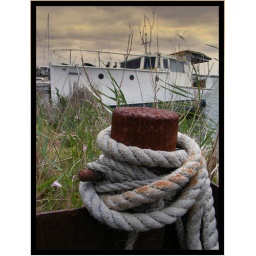
Moored boat sitting on all the water there is in Goolwa.